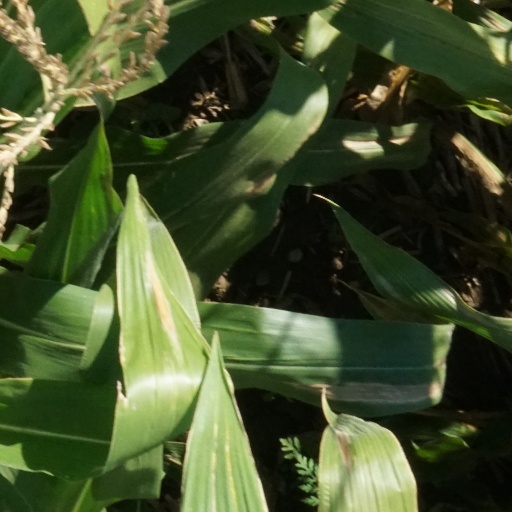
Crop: maize; corn